Villem Ernits

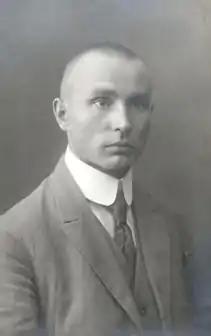
Villem Ernits

Villem Ernits (16 July 1891 Pala Parish (now Peipsiääre Parish), Kreis Dorpat – 10 May 1982 Tartu) was an Estonian politician. He was a member of Estonian Constituent Assembly.